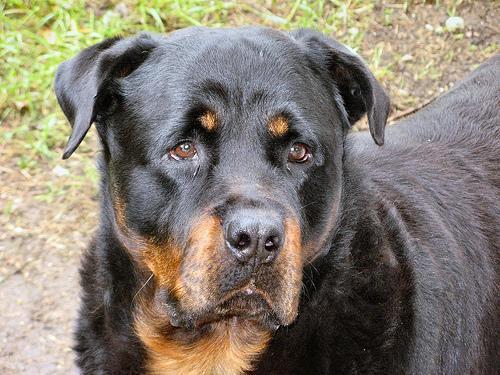
Rottweiler